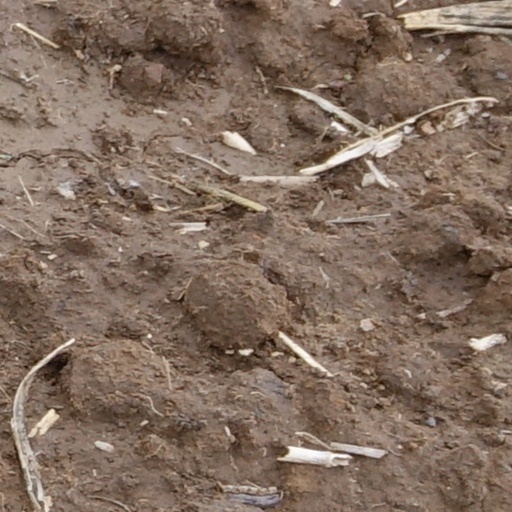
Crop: wheat